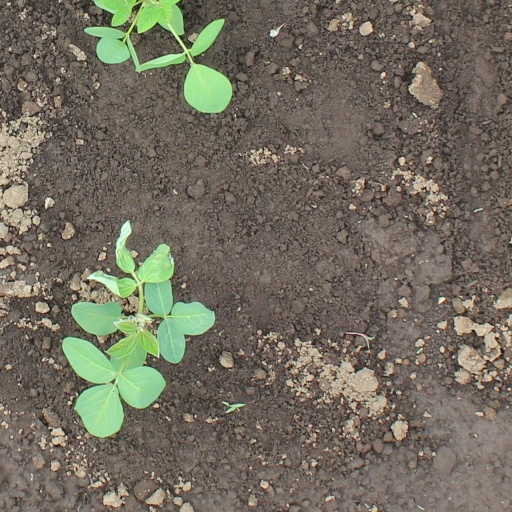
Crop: soybean